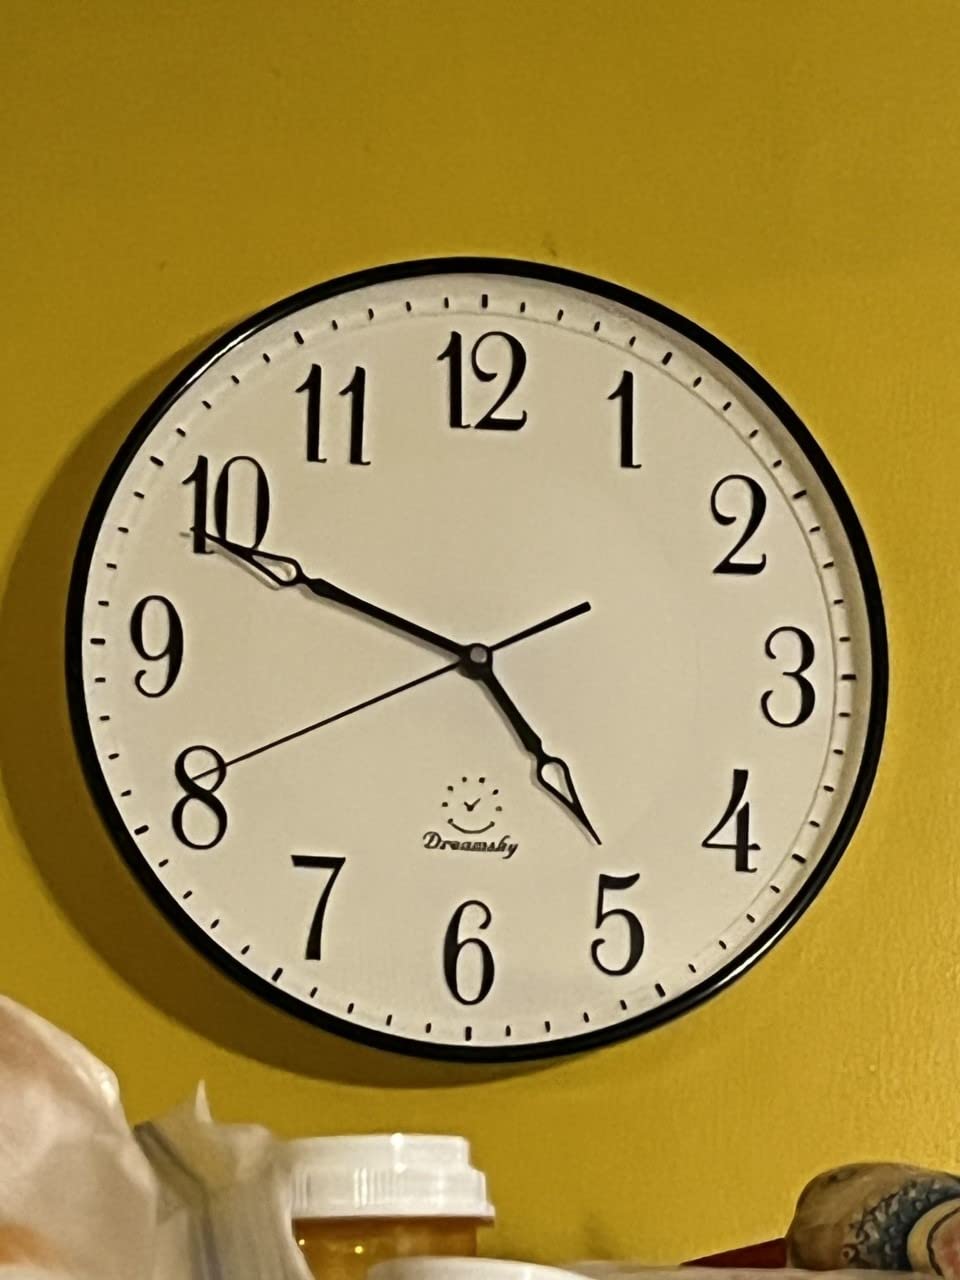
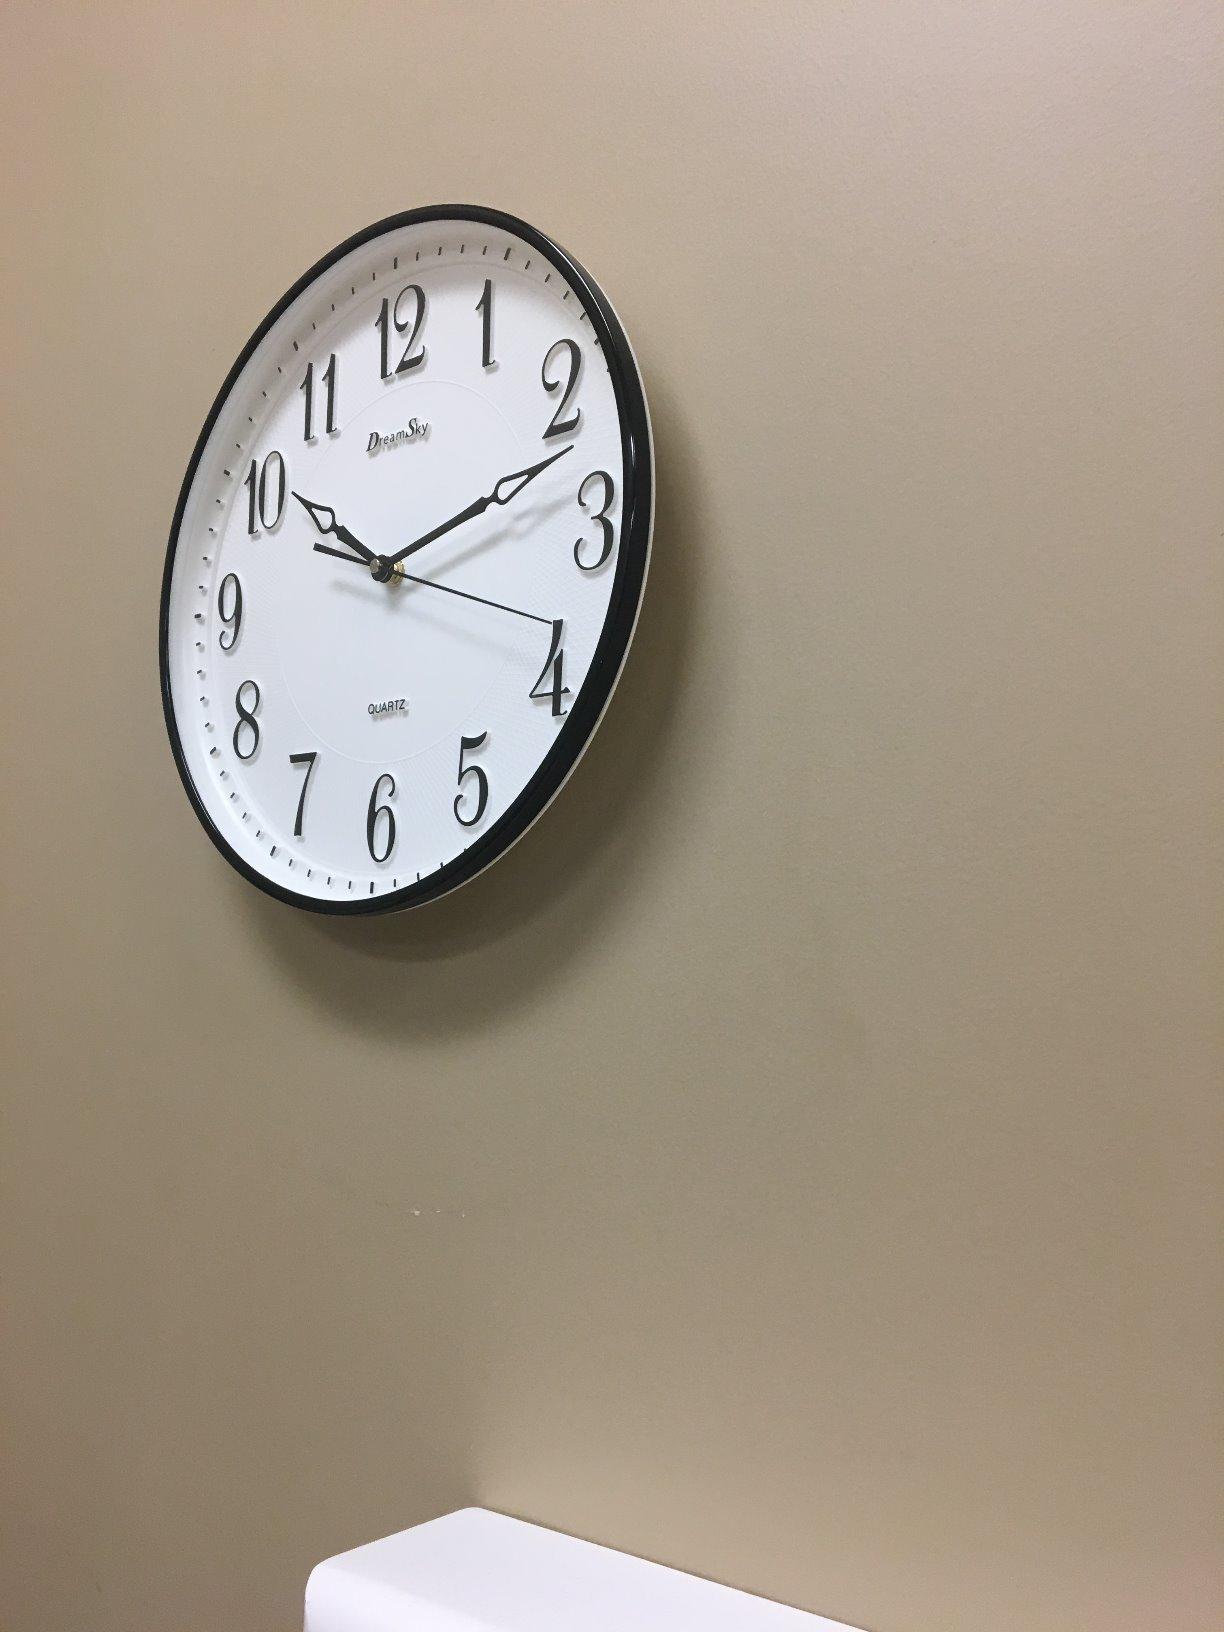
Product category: clock
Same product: yes